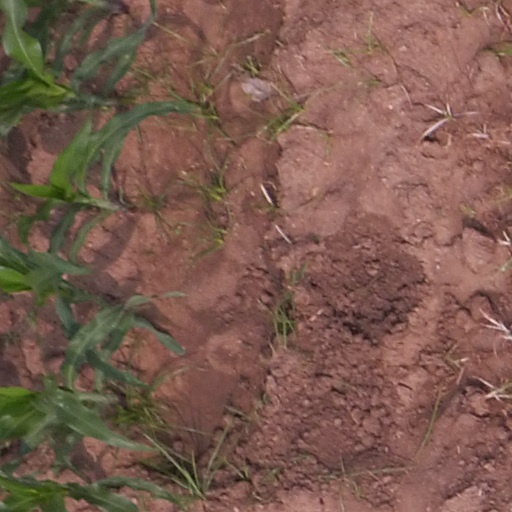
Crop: maize; corn